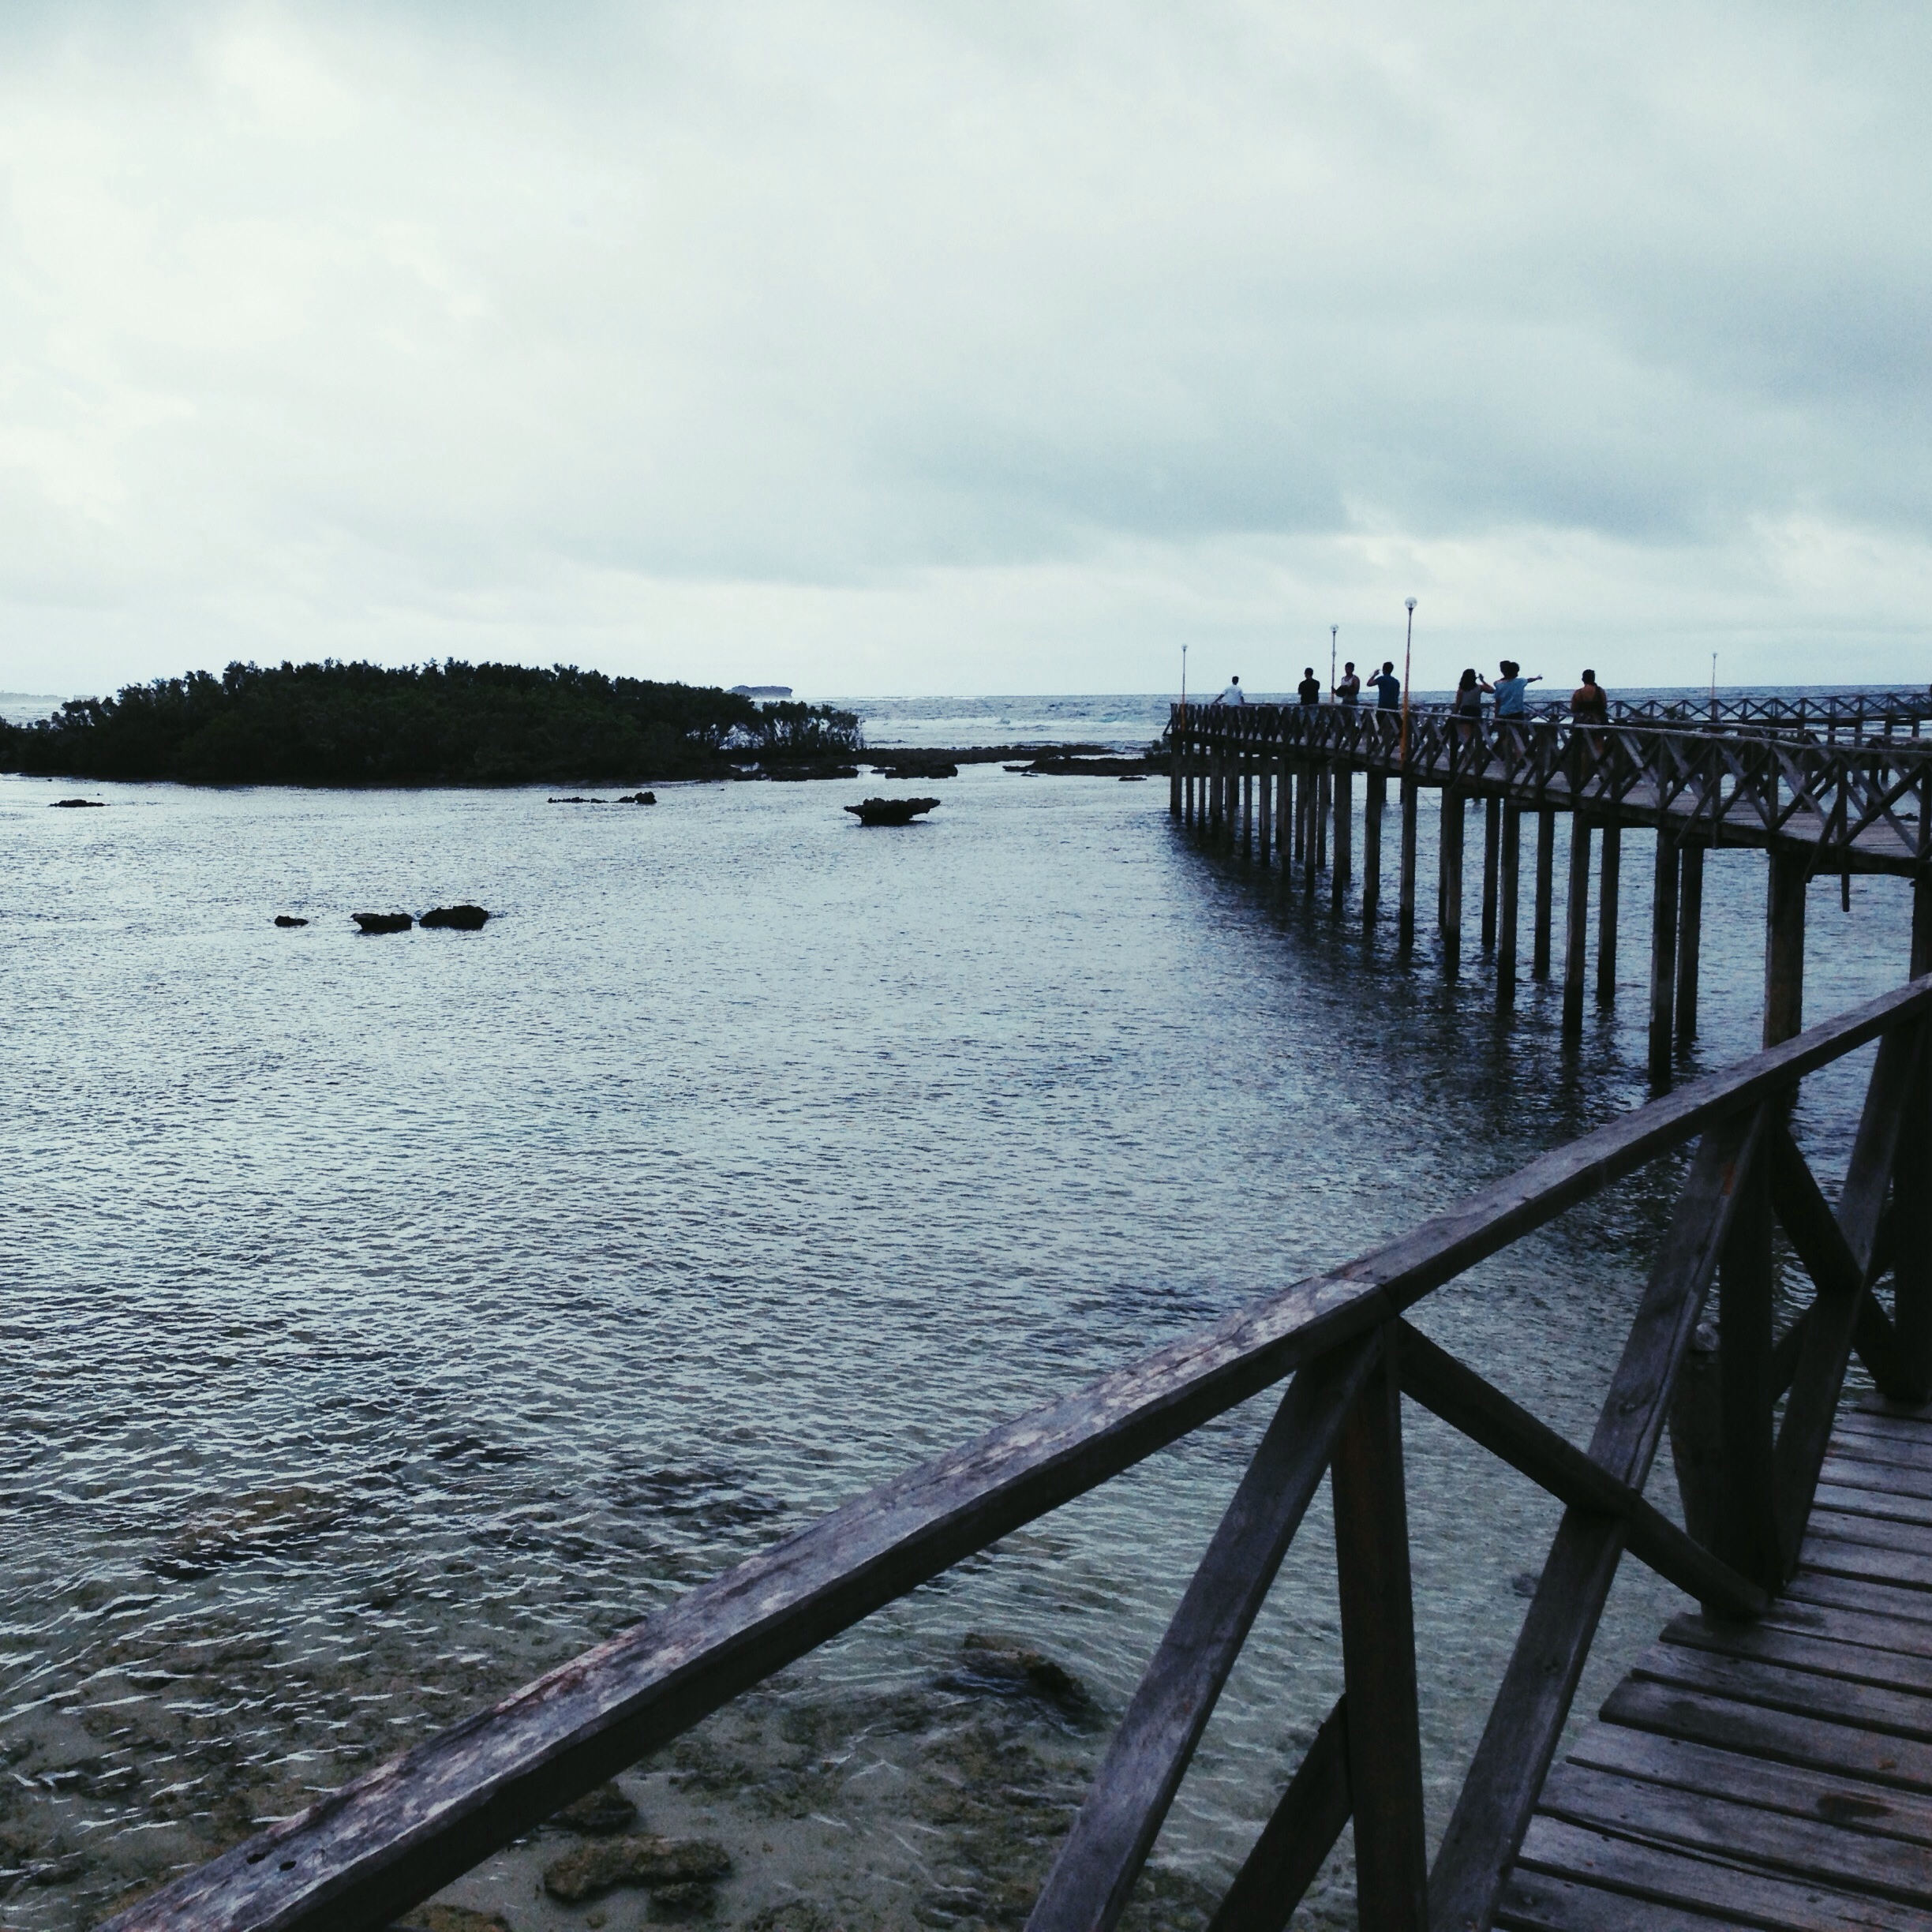
sea, coast, water, dock, bridge, shore, lake, pier, river, dusk, reflection, bay, reservoir, waterway, channel, loch, nonbuilding structure